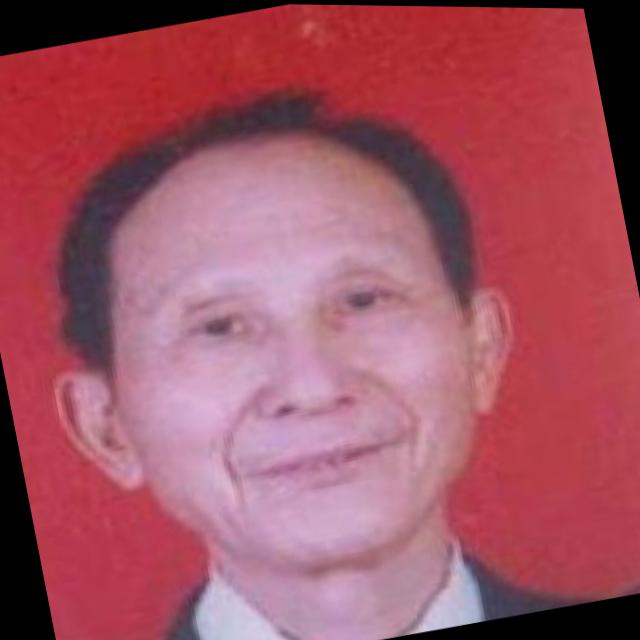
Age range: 45-64